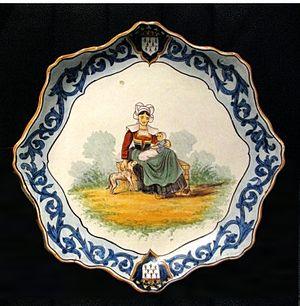
Assiette en Faïence de Desvres, Geo Martel, vers 1900, France
La faïence de Desvres regroupe les productions des manufactures de Desvres, dans le Pas-de-Calais. La céramique de Boulogne-sur-Mer, distante d'une vingtaine de kilomètres est souvent englobée sous l'appellation Desvres.